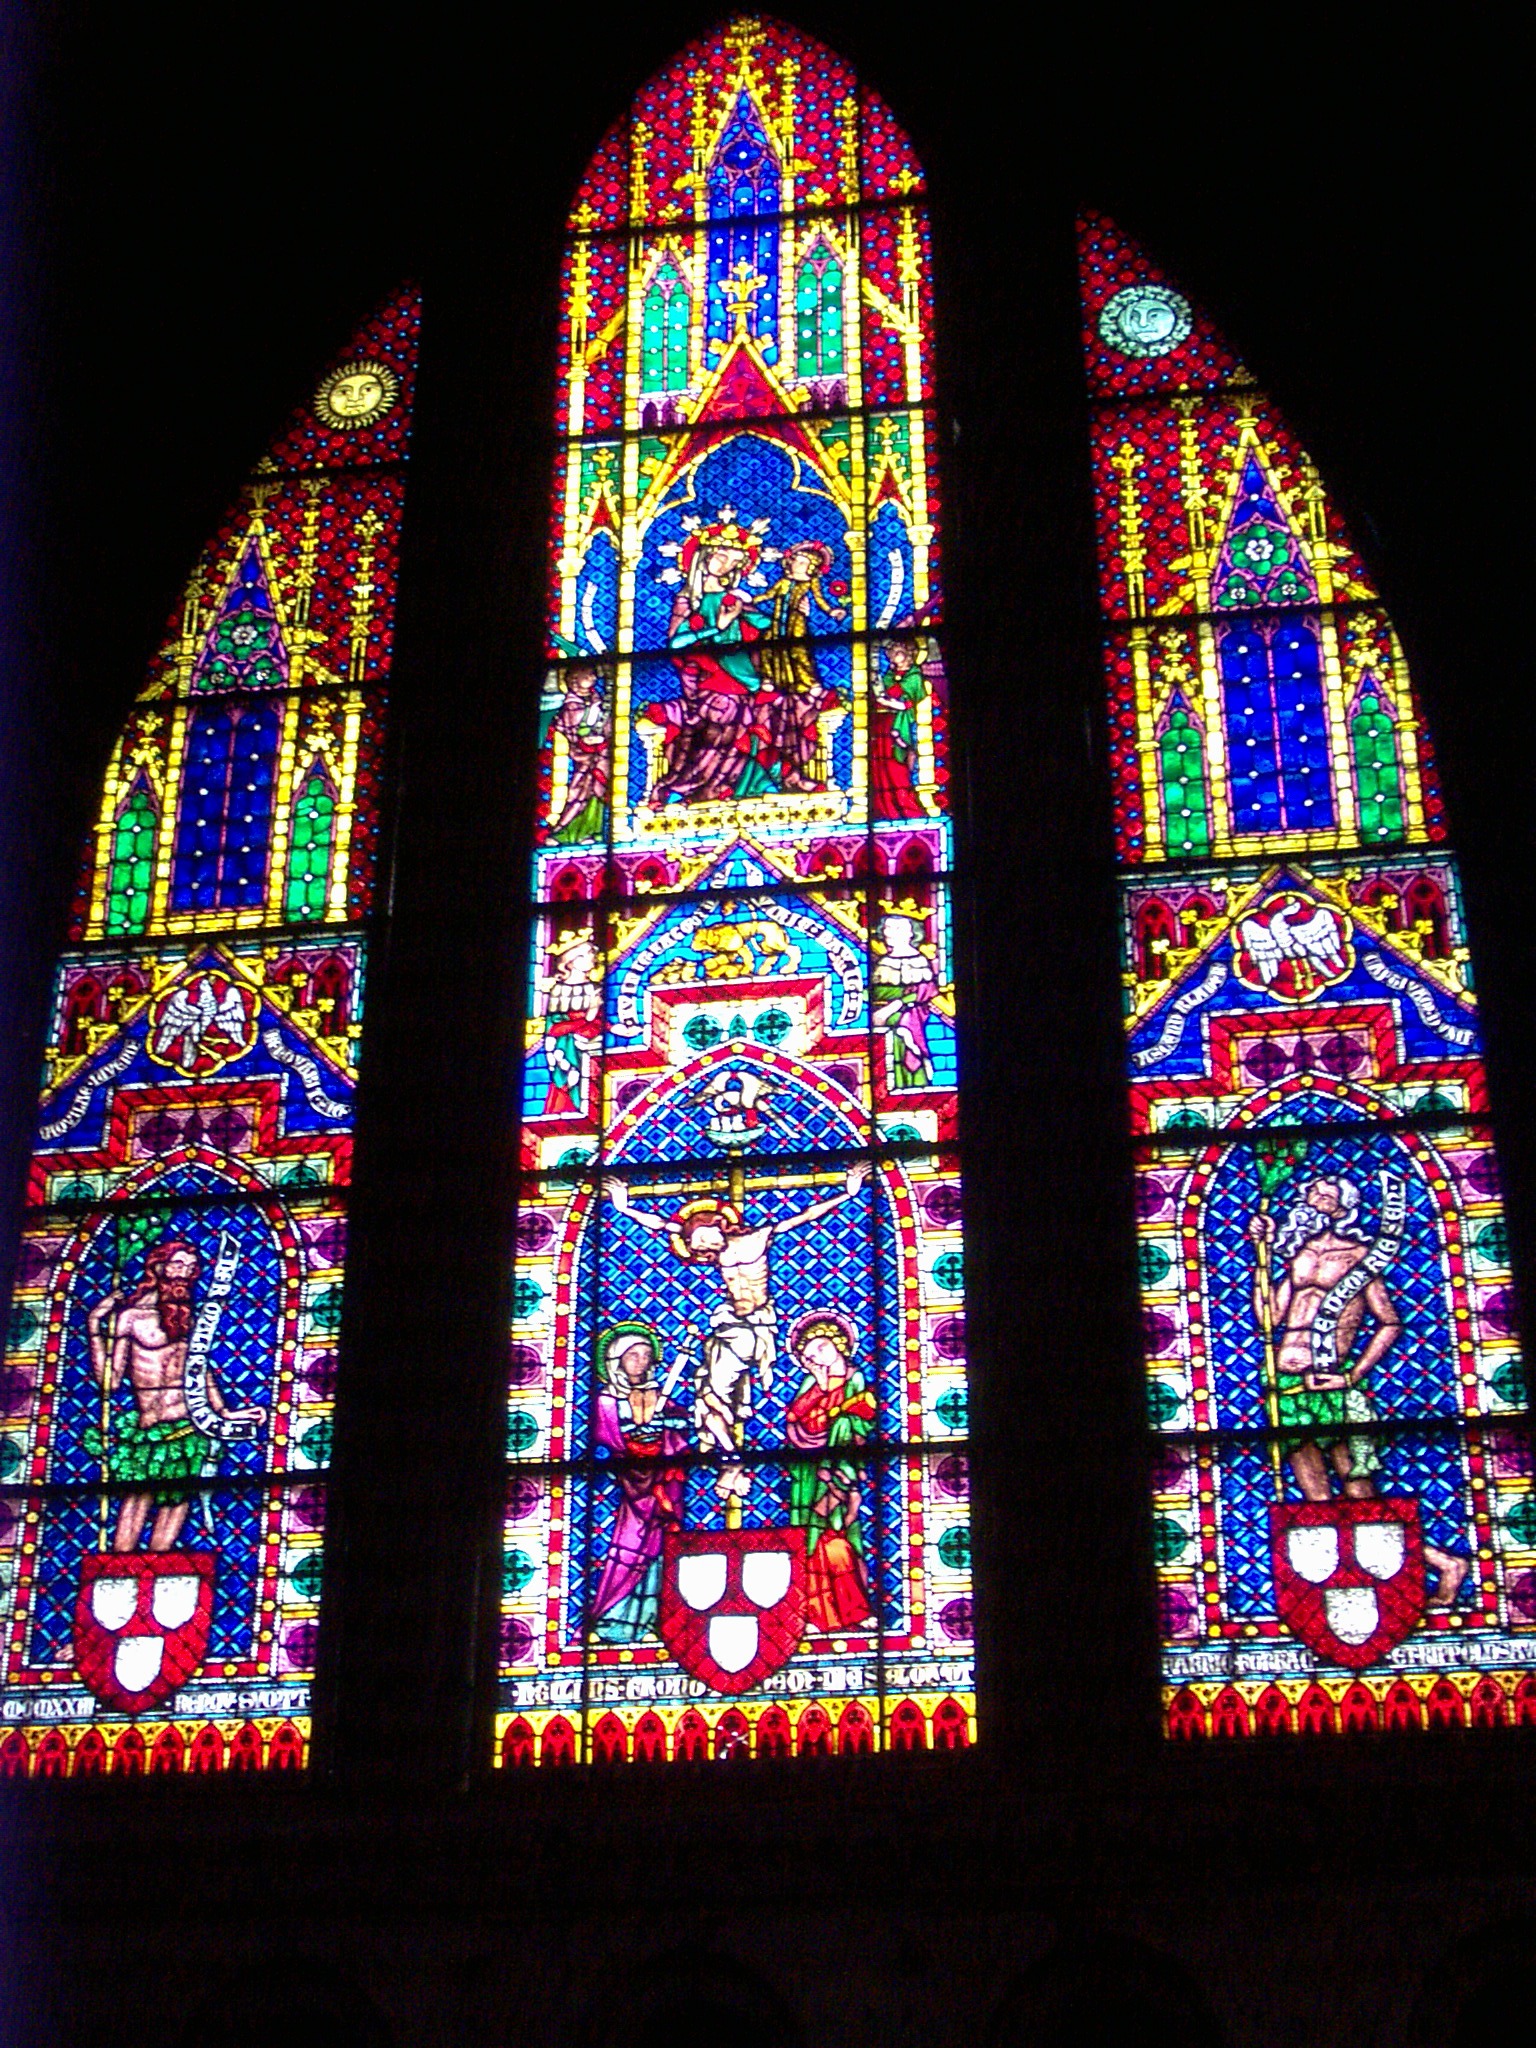
window, glass, church, material, stained glass, symmetry, church window